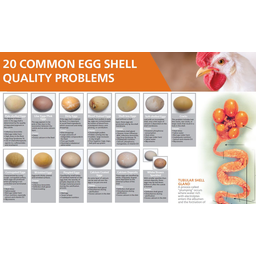
Label: trash